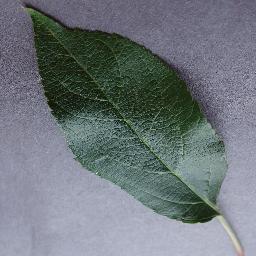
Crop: apple
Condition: healthy